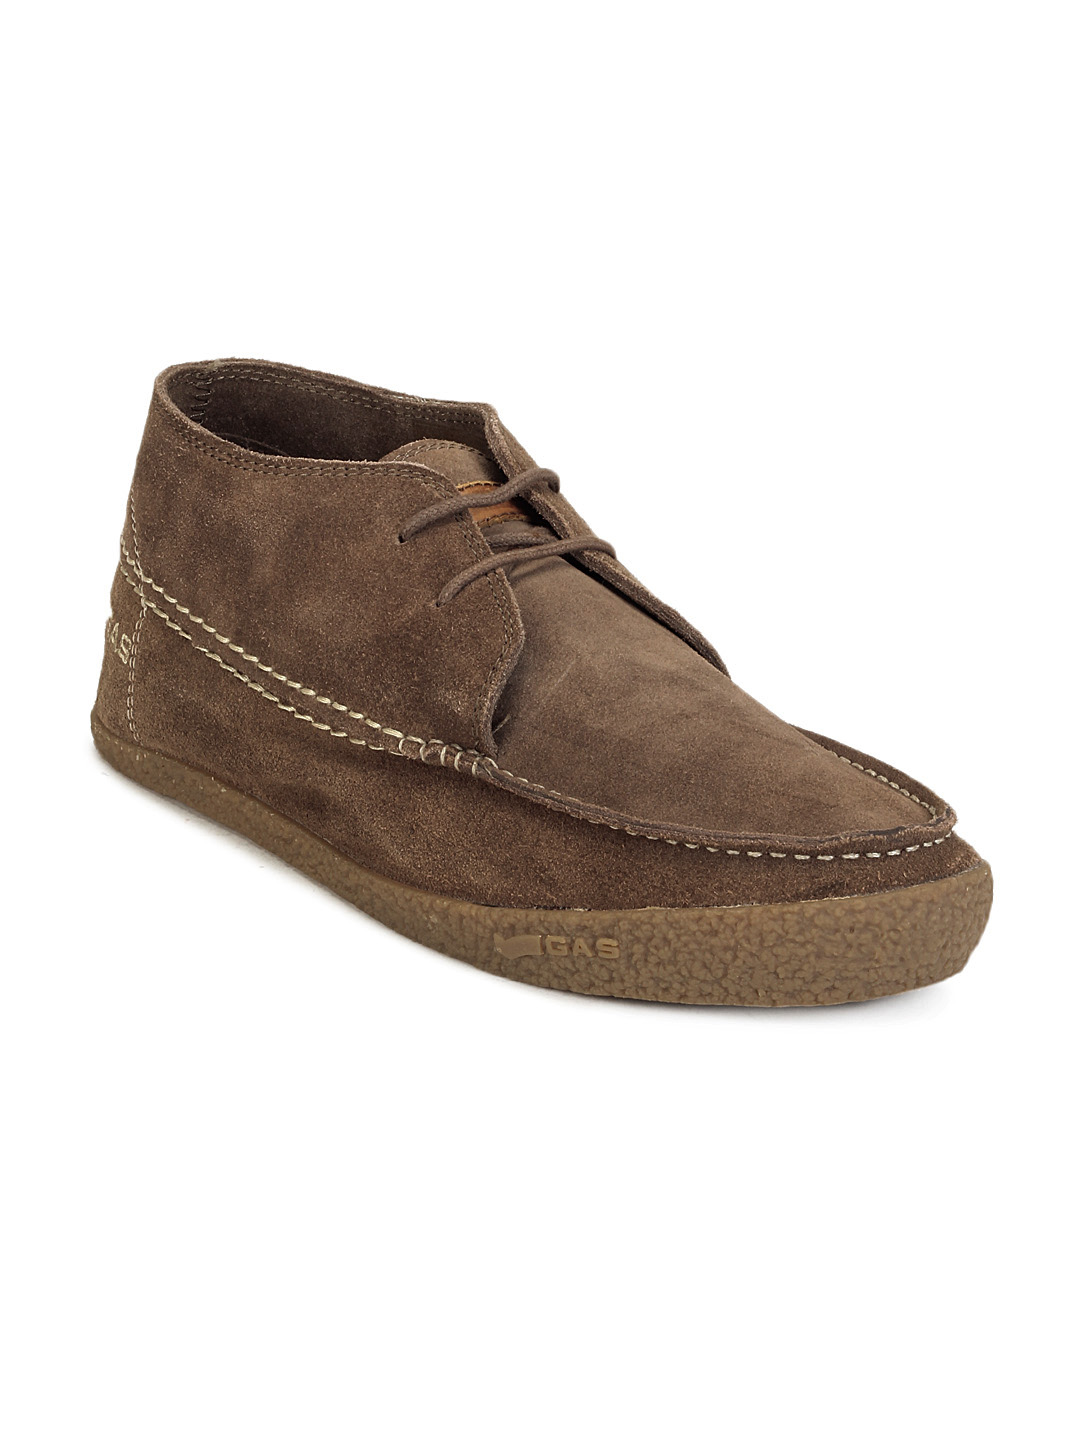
Gas Men Brown Clapton Shoes
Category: Footwear / Shoes / Casual Shoes
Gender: Men
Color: Brown
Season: Summer 2013
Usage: Casual